The Morning Gift

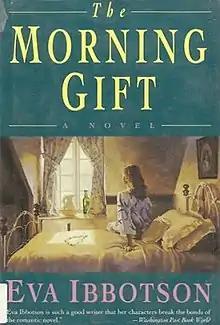
First US edition

The Morning Gift is a bestselling novel by English author Eva Ibbotson, based on her own experience as a refugee.